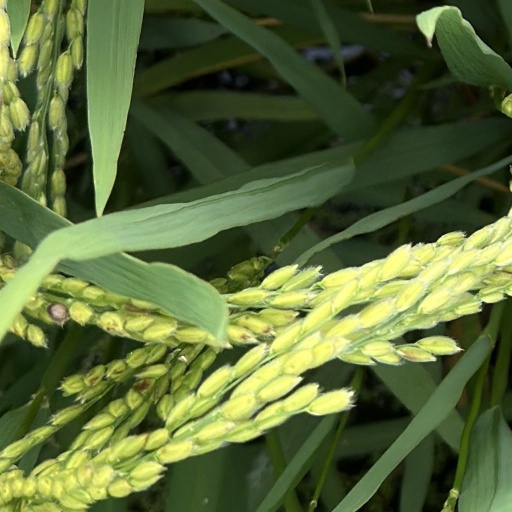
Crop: rice